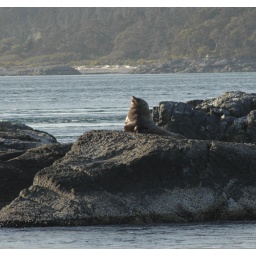
A big bull sea lion watches over his watery domain.